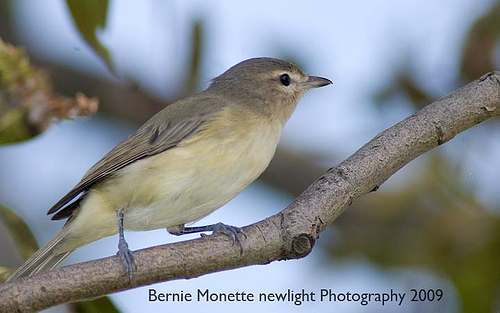
a white bellied bird with a gray crown and a short silver bill.
this is a bird with a white belly and a grey back and head.
this bird has a white belly and breast, with a gray crown and short pointy bill.
this light brown and slightly yellow-bellied bird has regular, slightly curved beak.
a small gray bird with a white underbelly and gray feathers.
this bird has wings that are grey and has a white belly
this bird has wings that are grey and has a white belly
this bird is white and gray in color, with a small sharp beak.
a white bird with gray striped wings, gray head and small black bill.
this small bird has a light grey crown, back, tarsus and feet, with a pale yellow breast and belly.
Species: Warbling Vireo